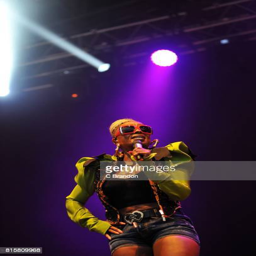
hip hop soul artist performs on stage during day